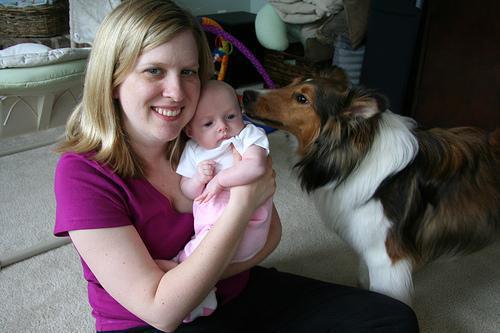
Shetland_sheepdog